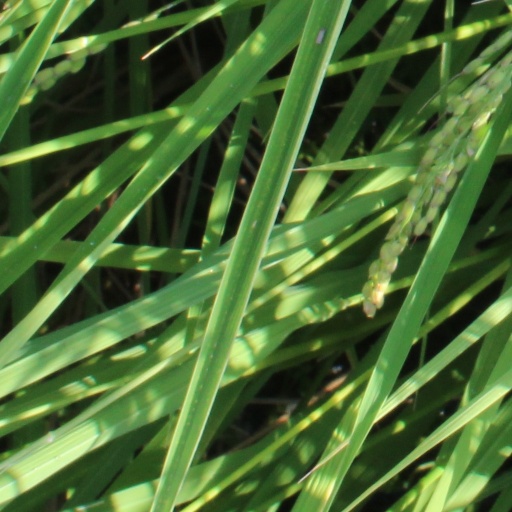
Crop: rice